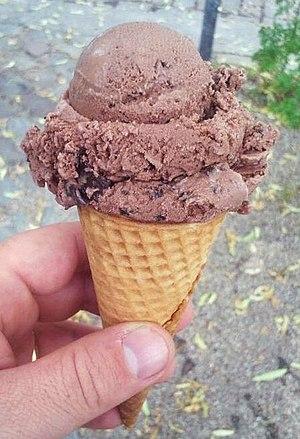
La glace au chocolat est une crème glacée à la saveur chocolatée. Cette saveur est populaire étant par exemple la deuxième saveur la plus commune de crème glacée aux États-Unis en 2012 et 2013, après la vanille.